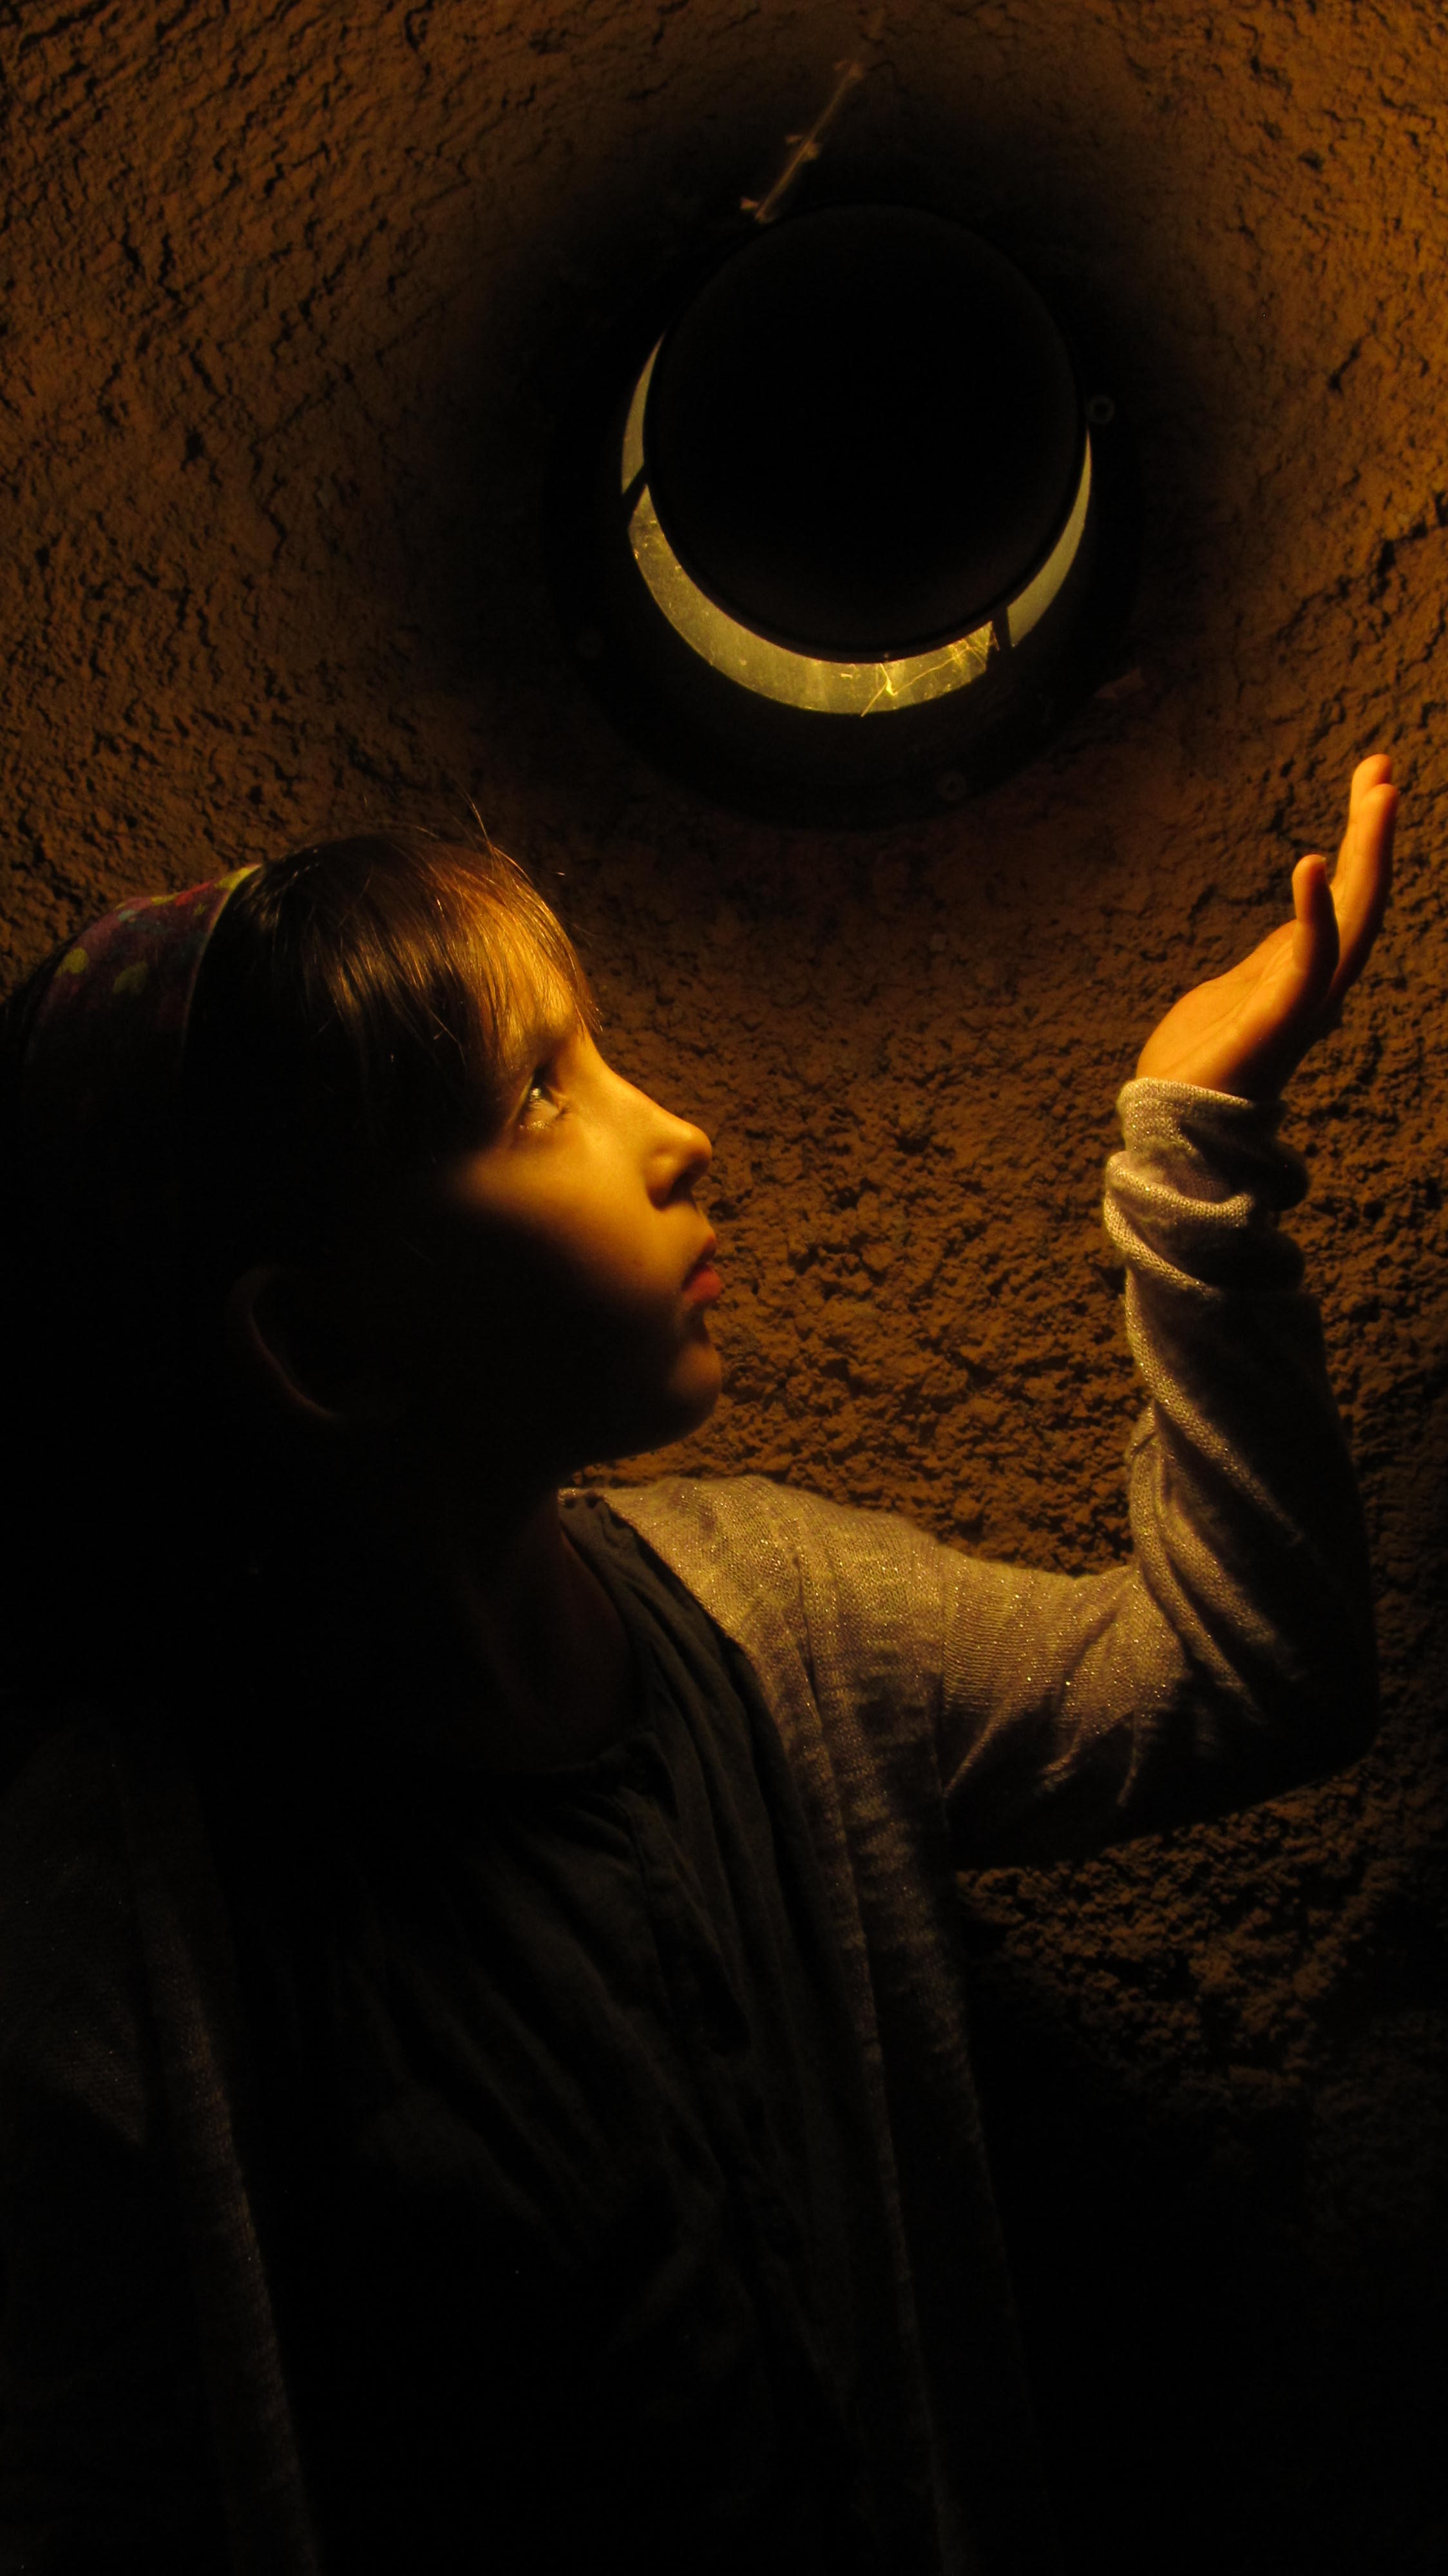
hand, light, girl, night, sunlight, portrait, model, color, shadow, darkness, moon, temple, organ, emotion